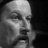
Emotion: surprise